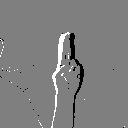
ASL letter: u